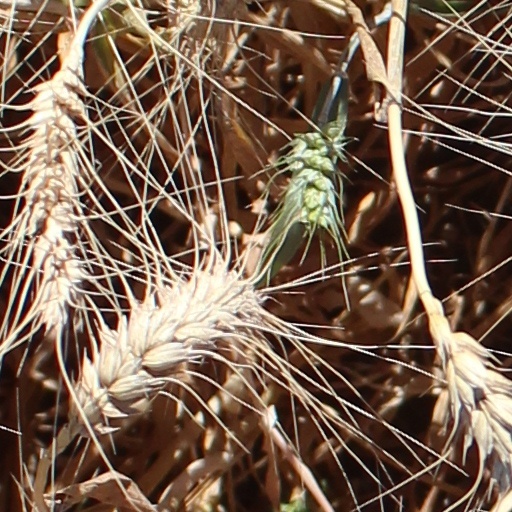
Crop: wheat